Meet the Hitlers

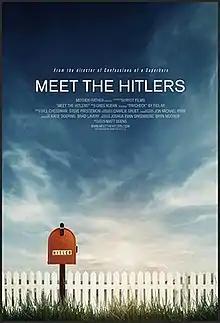
Film poster

Meet the Hitlers is a 2014 documentary film about people around the world who share the name Hitler. The executive producer of the film was Morgan Spurlock.